The Last Star (novel)

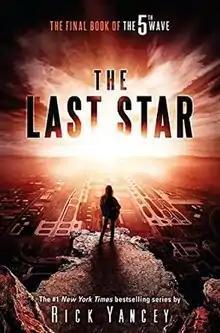

The Last Star is a young adult science fiction romance novel written by American author Rick Yancey. It was published on May 24, 2016 by G. P. Putnam's Sons. It is the third and final novel in "The 5th Wave" trilogy, preceded by "The Infinite Sea".